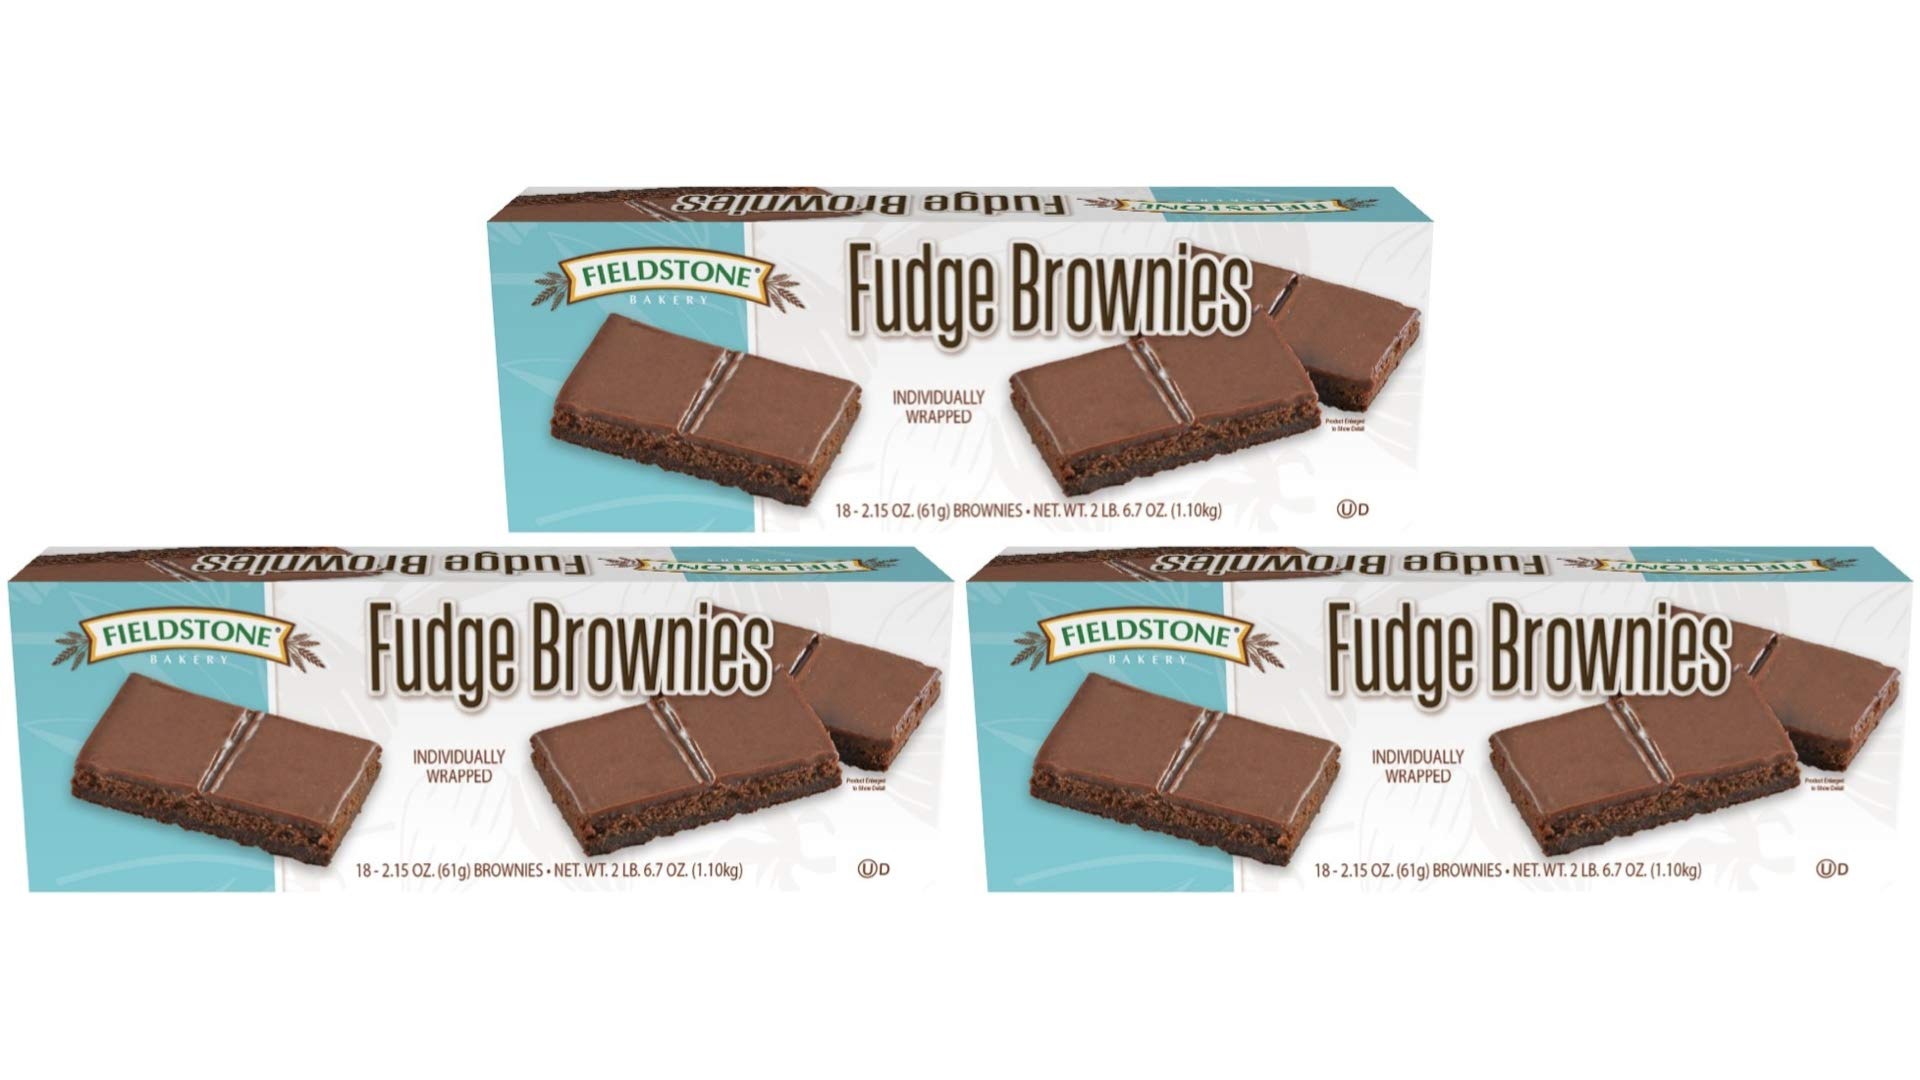
Item Name: Fieldstone Bakery 54 Individually Wrapped Brownies, Chocolate, 1 Count
Bullet Point 1: Includes 3 boxes of Fieldstone Bakery fudge Brownies
Bullet Point 2: 54 individually wrapped fudge Brownies
Bullet Point 3: Delicious, chewy dark fudge squares topped with Fudge frosting that appeal to both the young and the young at heart.
Bullet Point 4: Made with real cocoa, our individually wrapped fudge Brownies are scrumptious, chewy dark fudge topped with frosting.
Bullet Point 5: Orthodox Union Kosher certified
Value: 1.0
Unit: Count

Price: 36.27